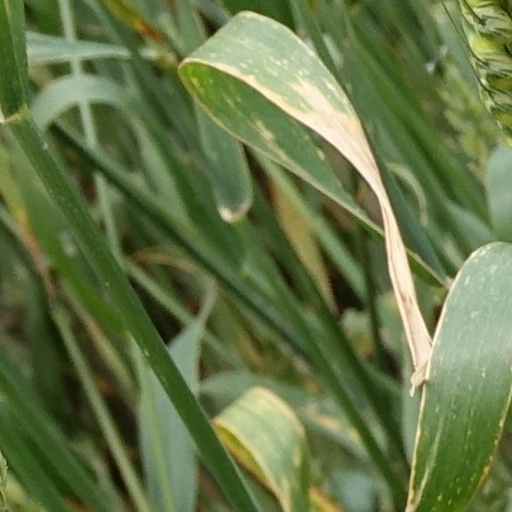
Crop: wheat